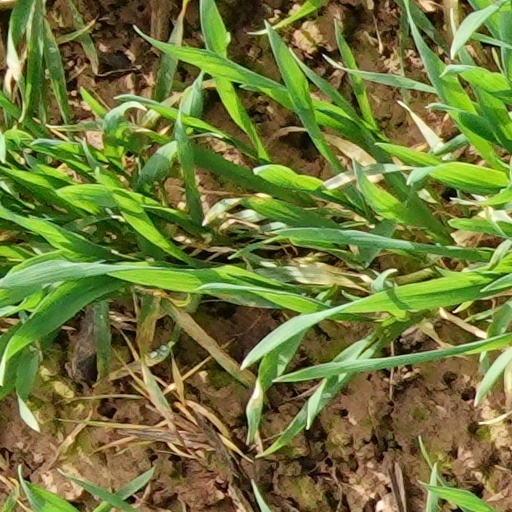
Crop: wheat